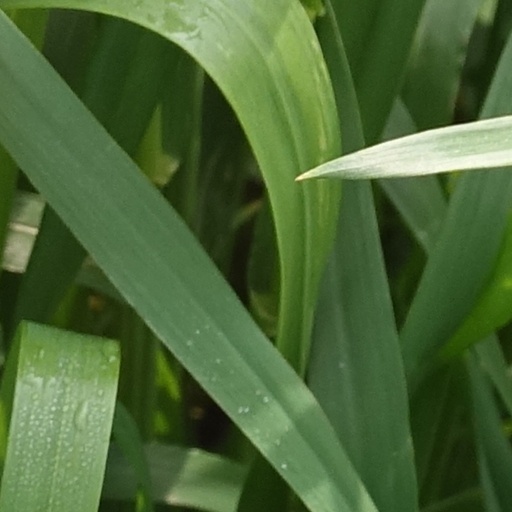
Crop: wheat